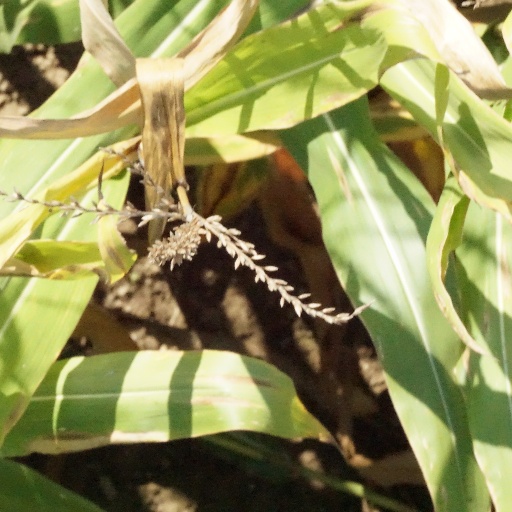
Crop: maize; corn